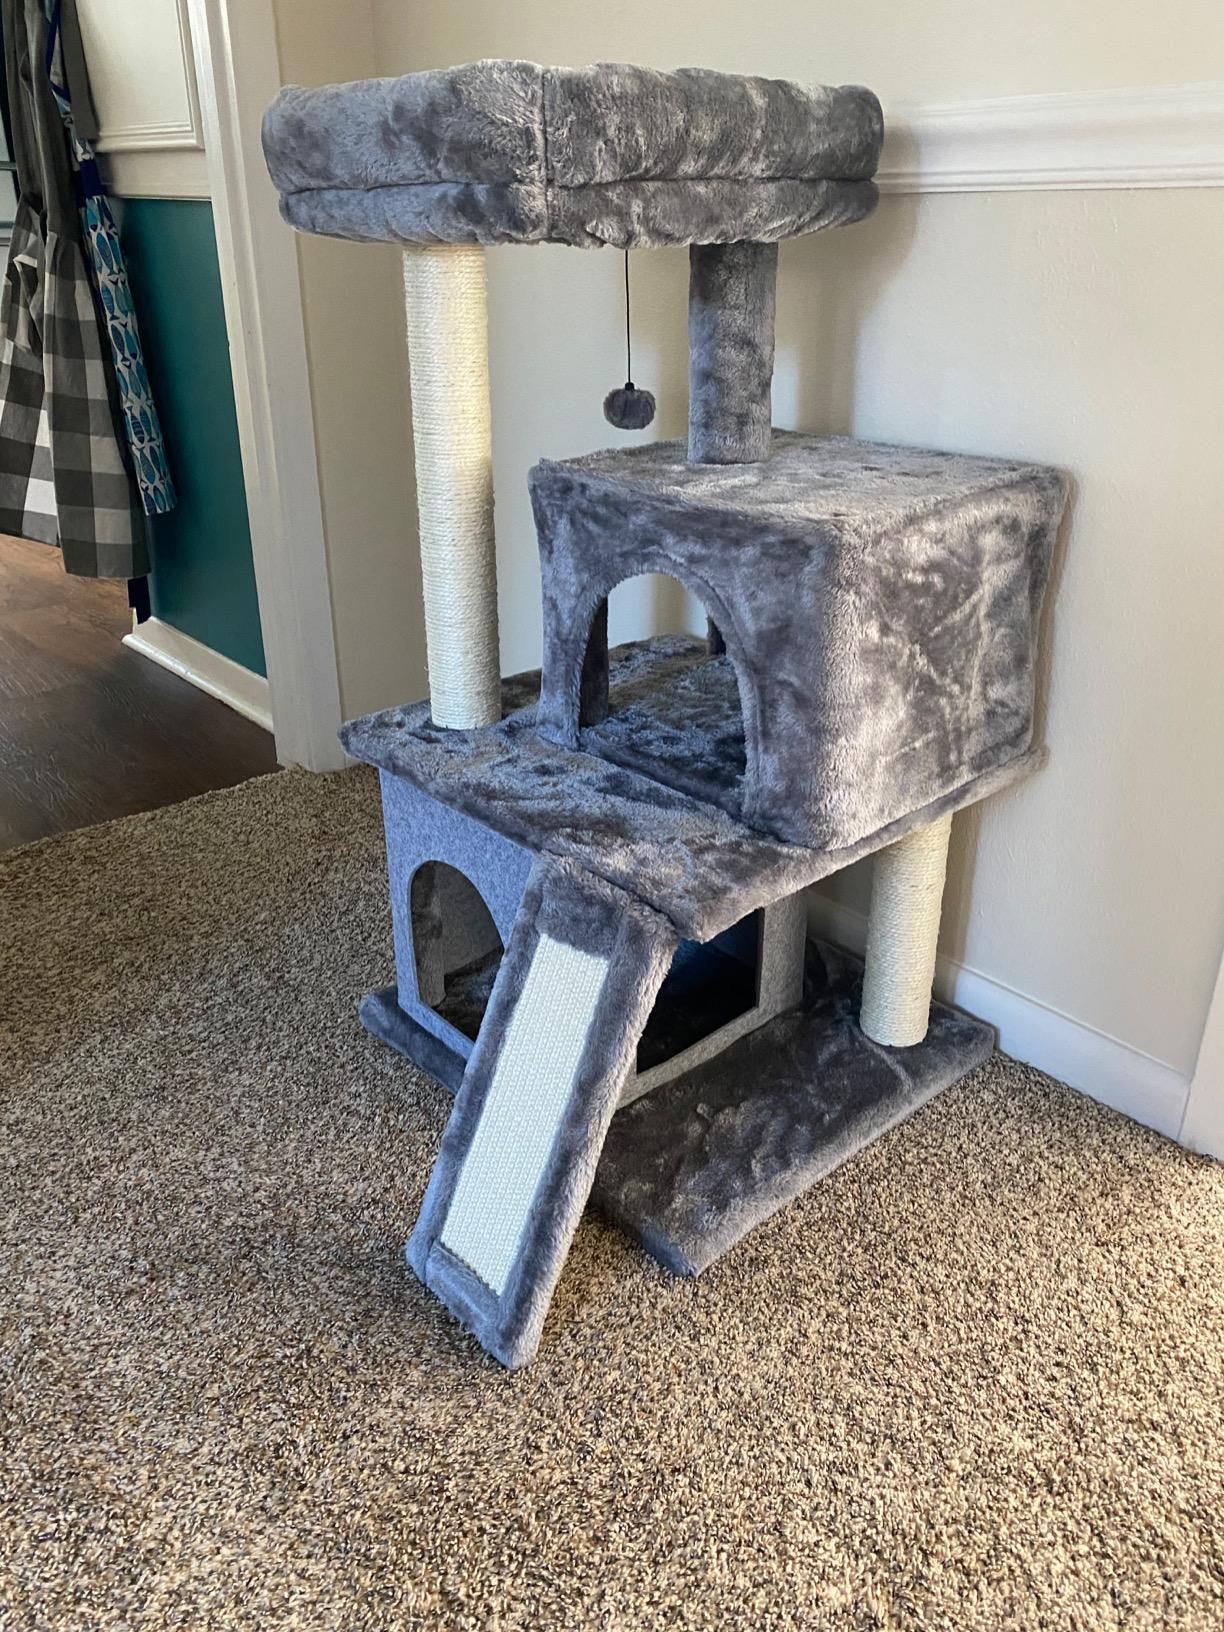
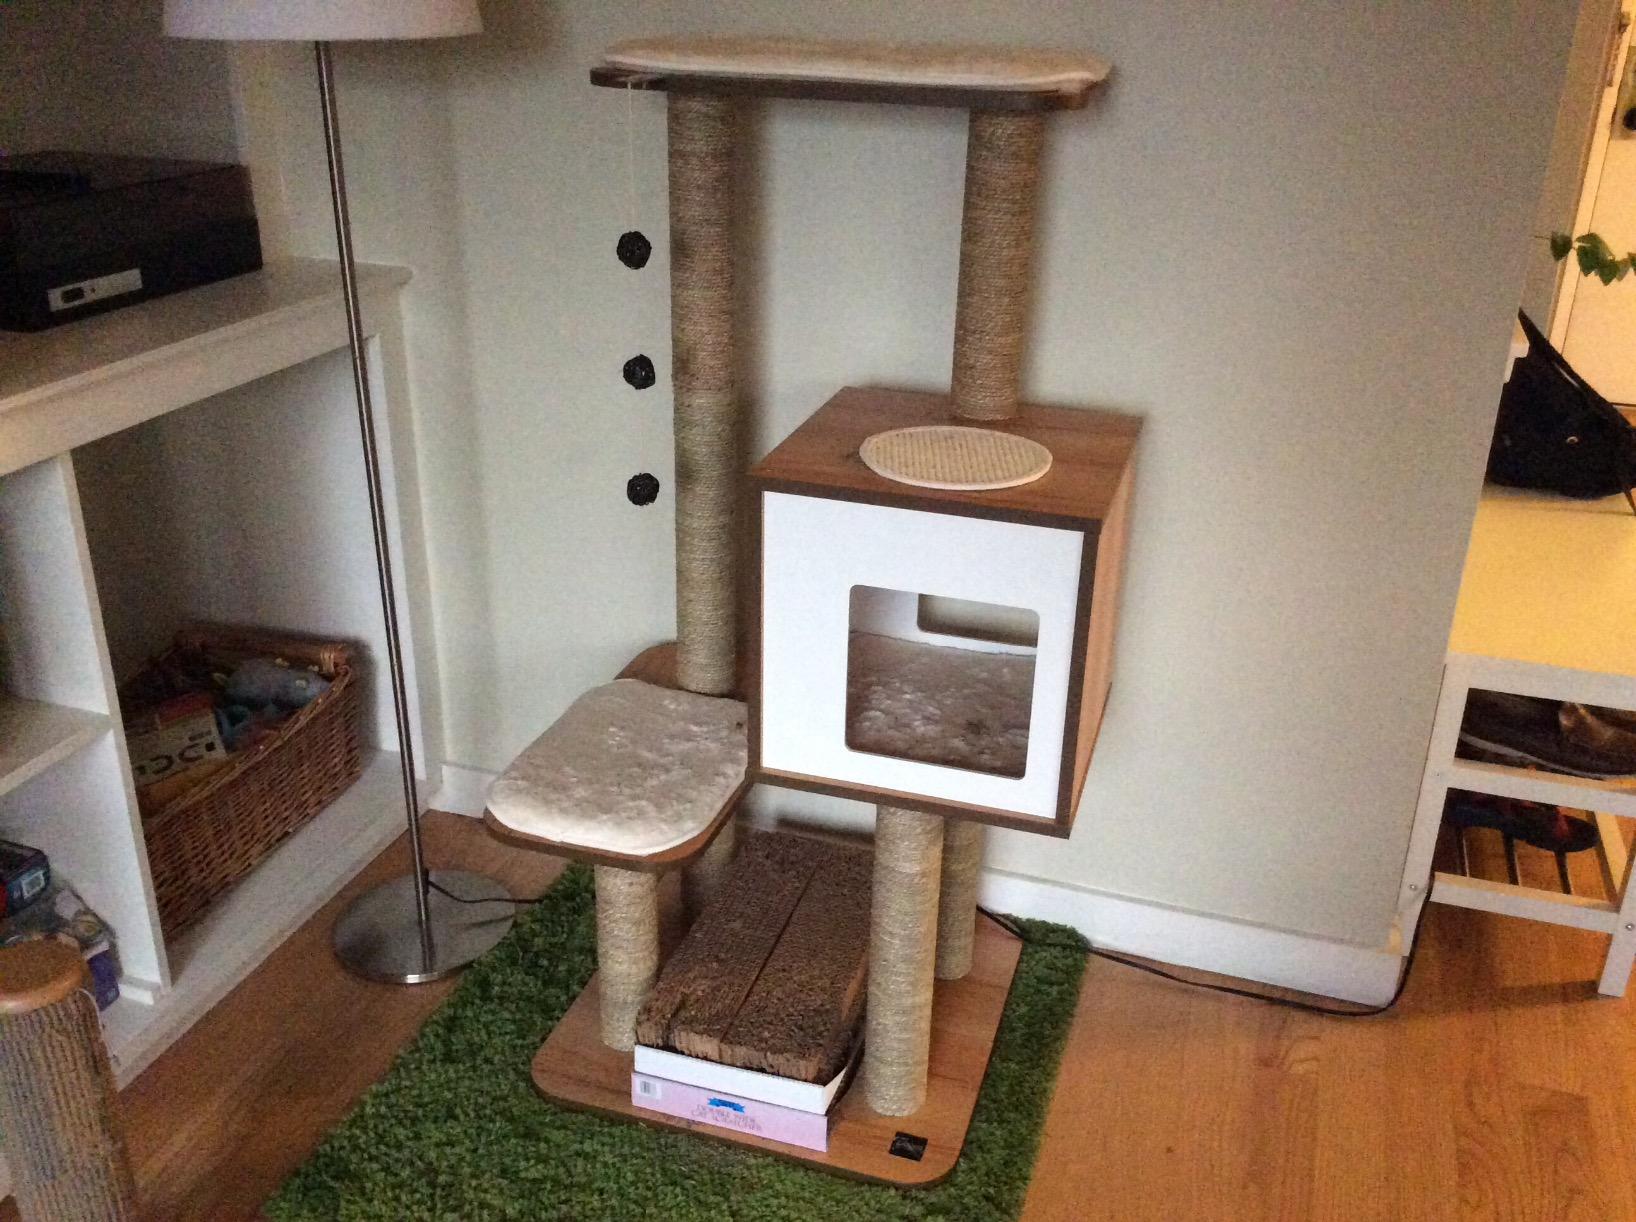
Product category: items_cat tree
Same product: no